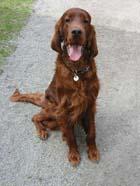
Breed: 207-n000011-Irish_setter